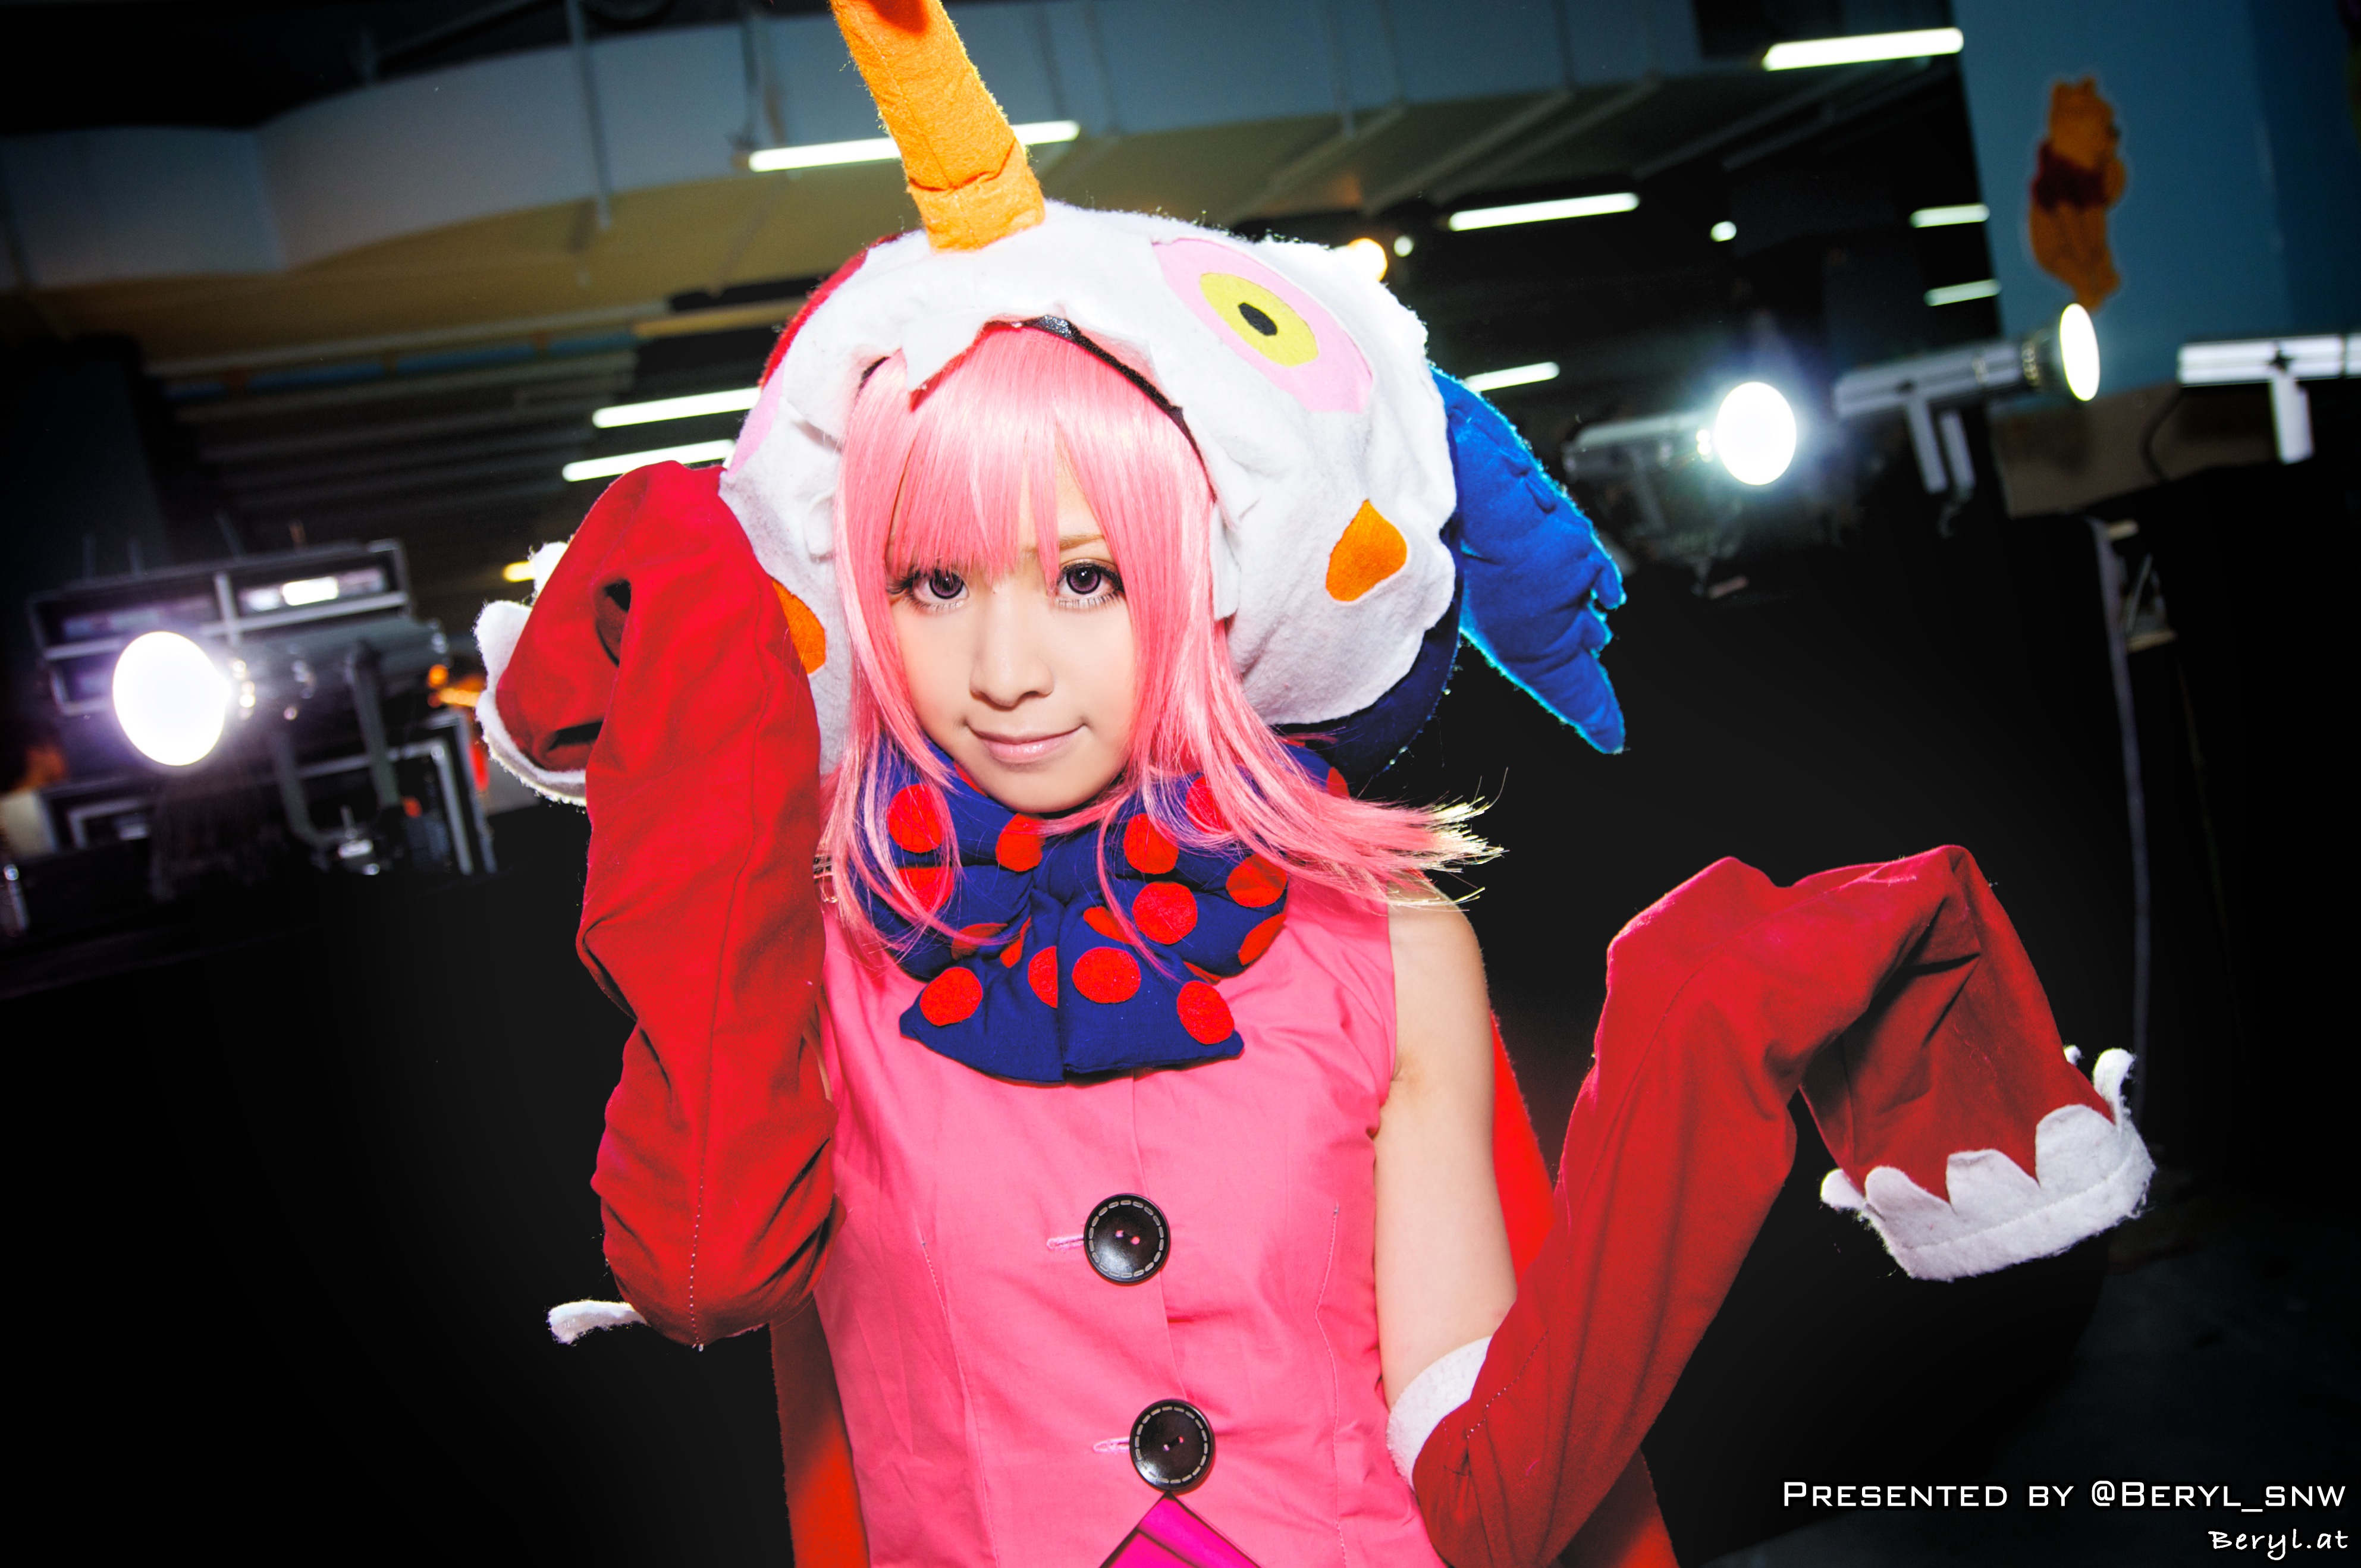
girl, game, cute, clothing, cosplay, girls, japanese, canton, costume, china, guangdong, games, anime, comic, comiccon, cos, con, convention